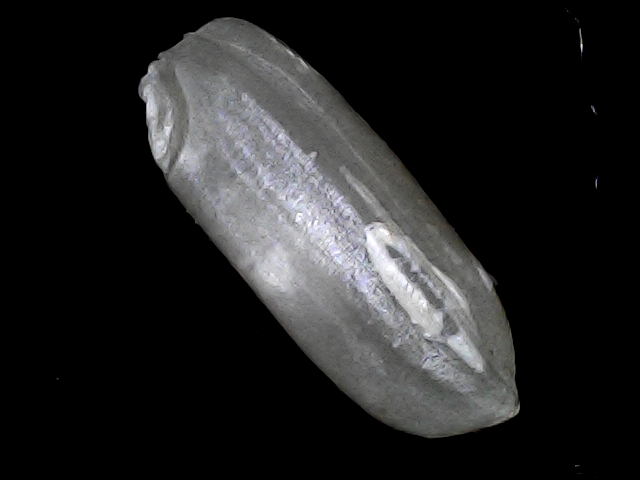
Rice variety: BRRI74